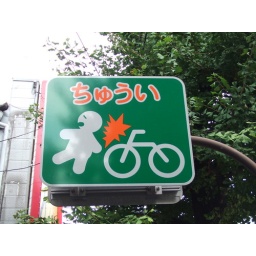
People bike everywhere in Kyoto, so apparently this sign is telling you not you get hit by them.